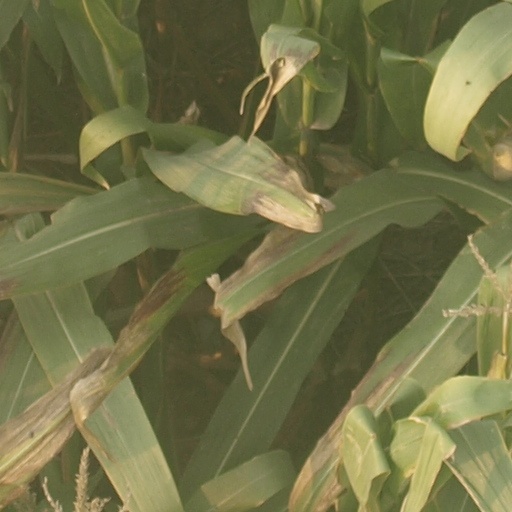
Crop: maize; corn